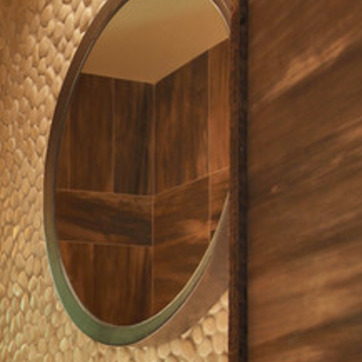
Material: mirror